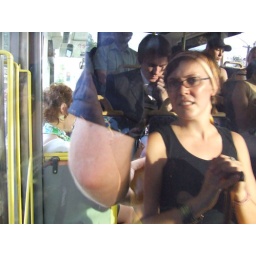
My soon-to-be new housemate. After a day in the park, we rode the bus home with the suits